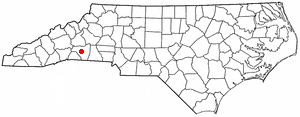
La ville de Rutherfordton est le siège du comté de Rutherford, situé en Caroline du Nord, aux États-Unis.